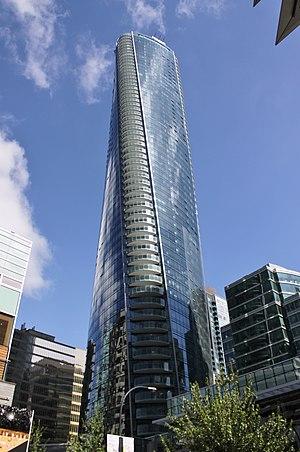
La Trump International Hotel and Tower est un gratte-ciel de 188 mètres de hauteur construit à Vancouver au Canada de 2012 à 2016 et situé 1139 West Georgia Street. Il comprend notamment 214 logements et 147 chambres d'hôtel. Il s'agit du second plus haut gratte-ciel du Grand Vancouver après le Living Shangri-La situé juste en face.